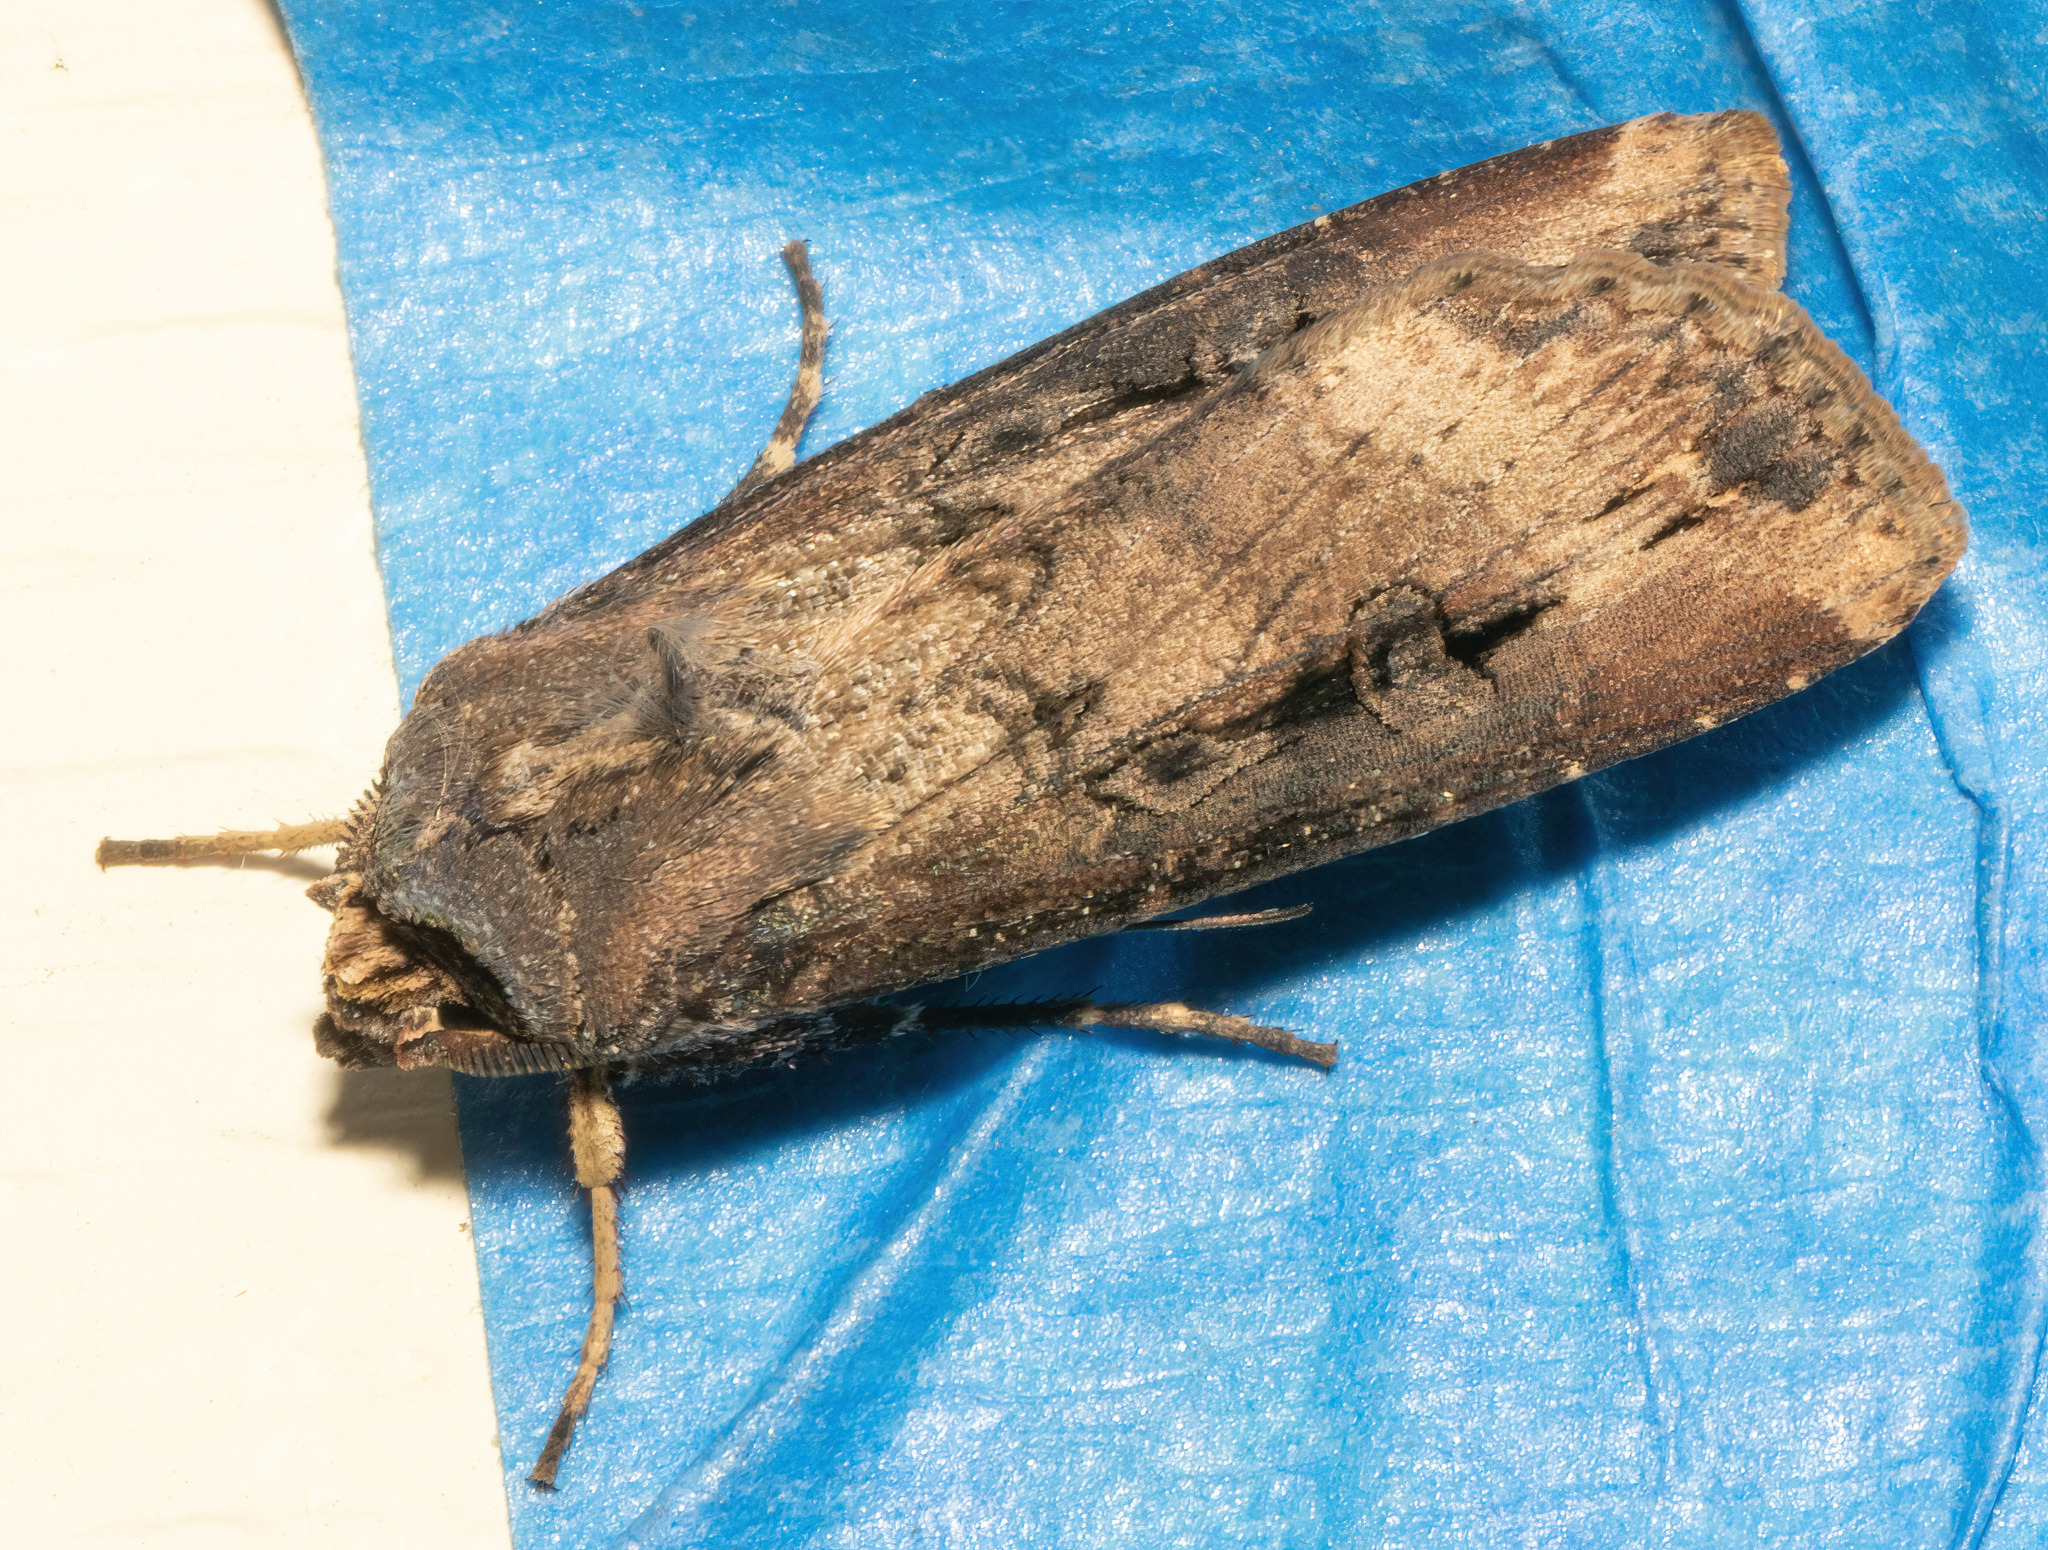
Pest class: cutworms